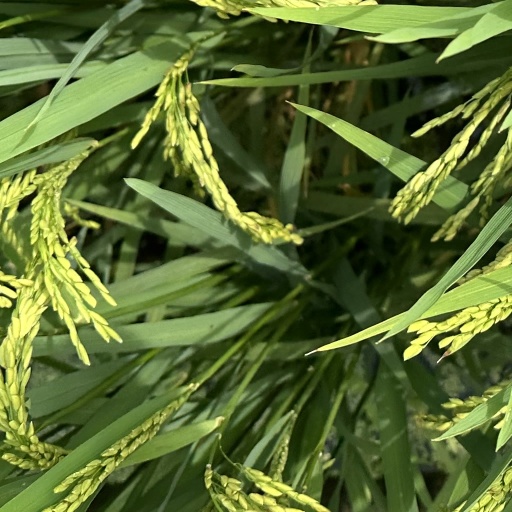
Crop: rice